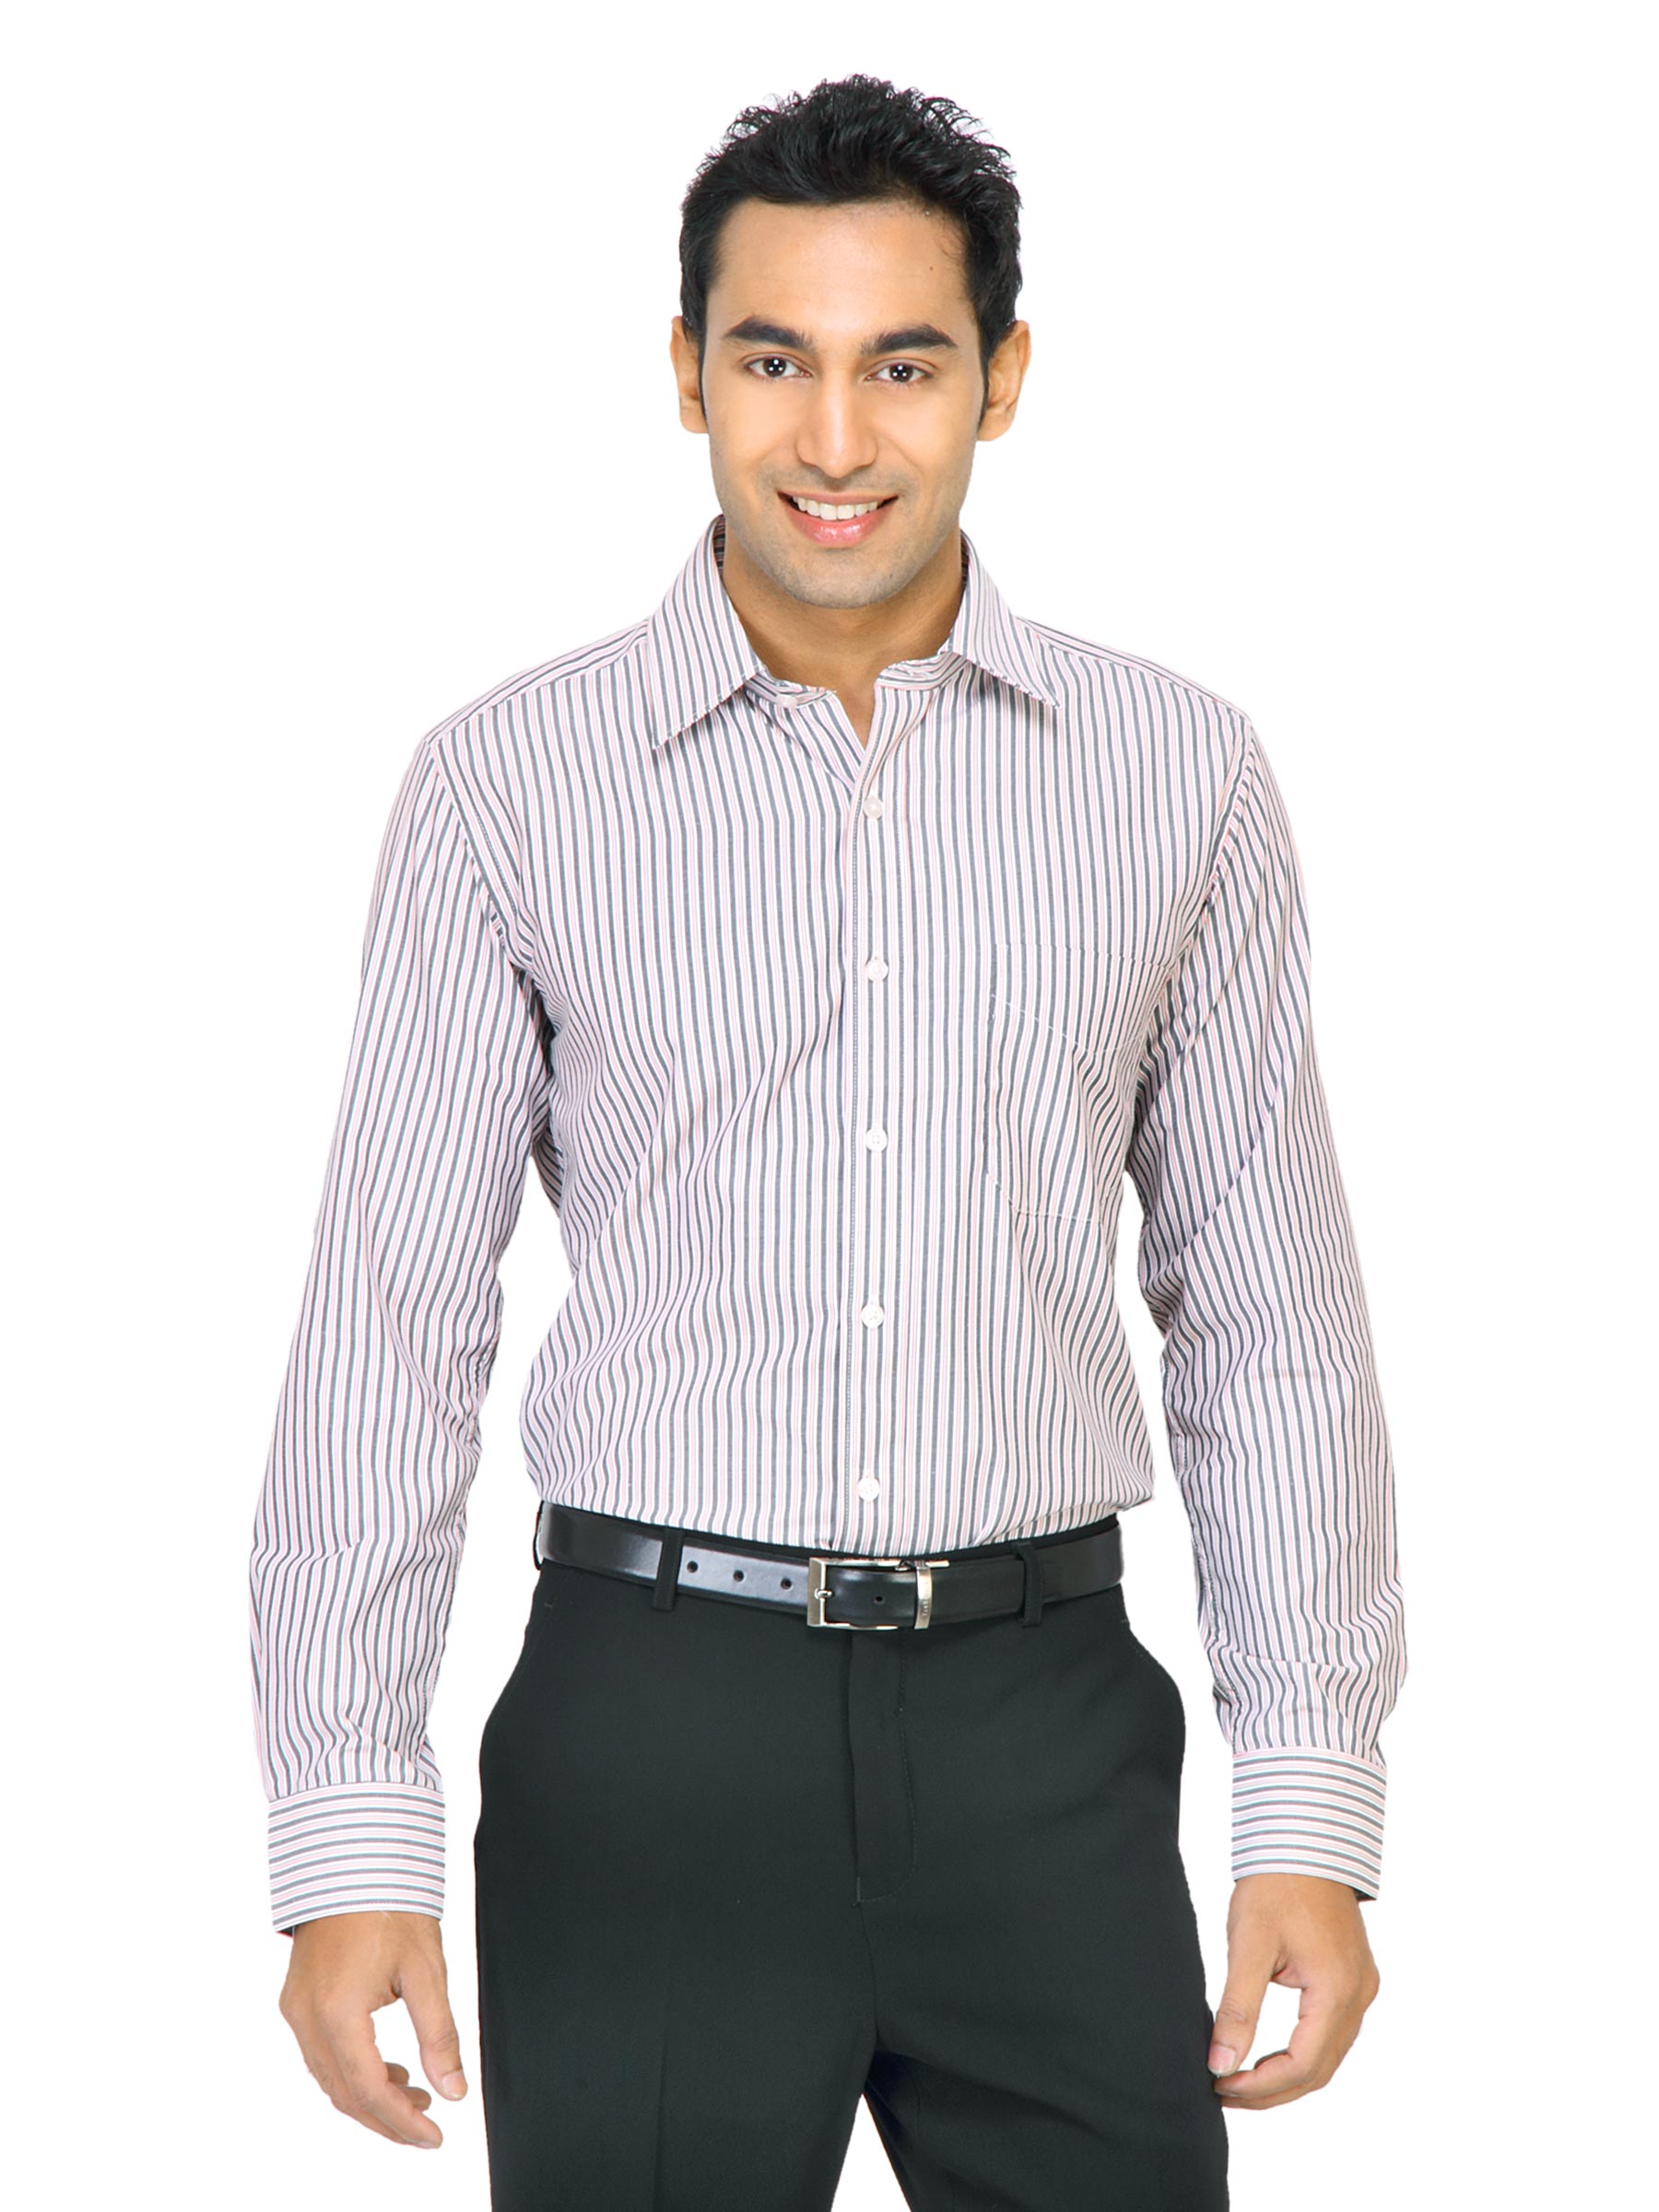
Mark Taylor Men Grey & White Striped Pink & Grey Accent Shirt
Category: Apparel / Topwear / Shirts
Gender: Men
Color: Pink
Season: Fall 2011
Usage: Formal